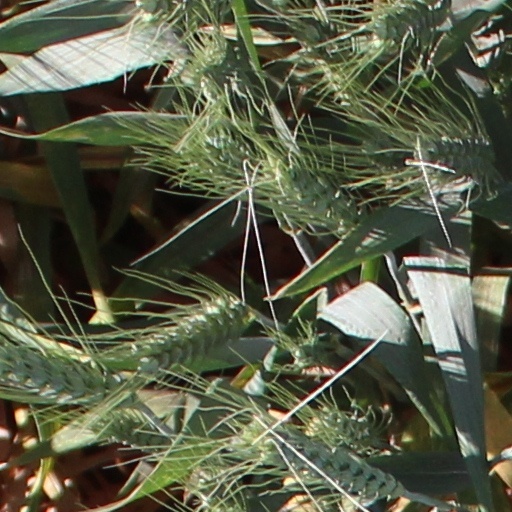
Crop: wheat